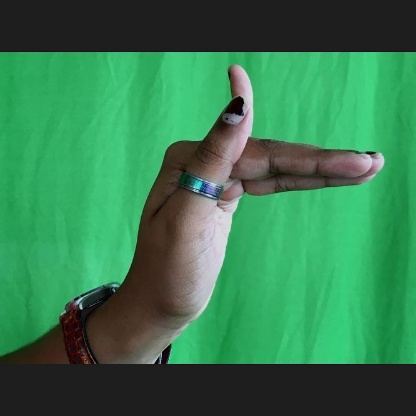
Mudra: Mrigasirsha